Marcell Jansen

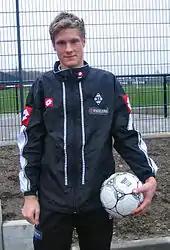
Jansen outside the training ground at Borussia Mönchengladbach

Growing up in Mönchengladbach, West Germany, Jansen joined Borussia Mönchengladbach from local SV Mönchengladbach in 1993 and progressed through the ranks at the club's academy. It was not until 2003 when then-Mönchengladbach manager Ewald Lienen named him as an unused substitute in a Bundesliga fixture of the club in a 2–0 loss against Hannover 96 on 19 September 2003. Ironically, this turned out to be Lienen's final game in charge of Mönchengladbach and Jansen returned to the U19 side.